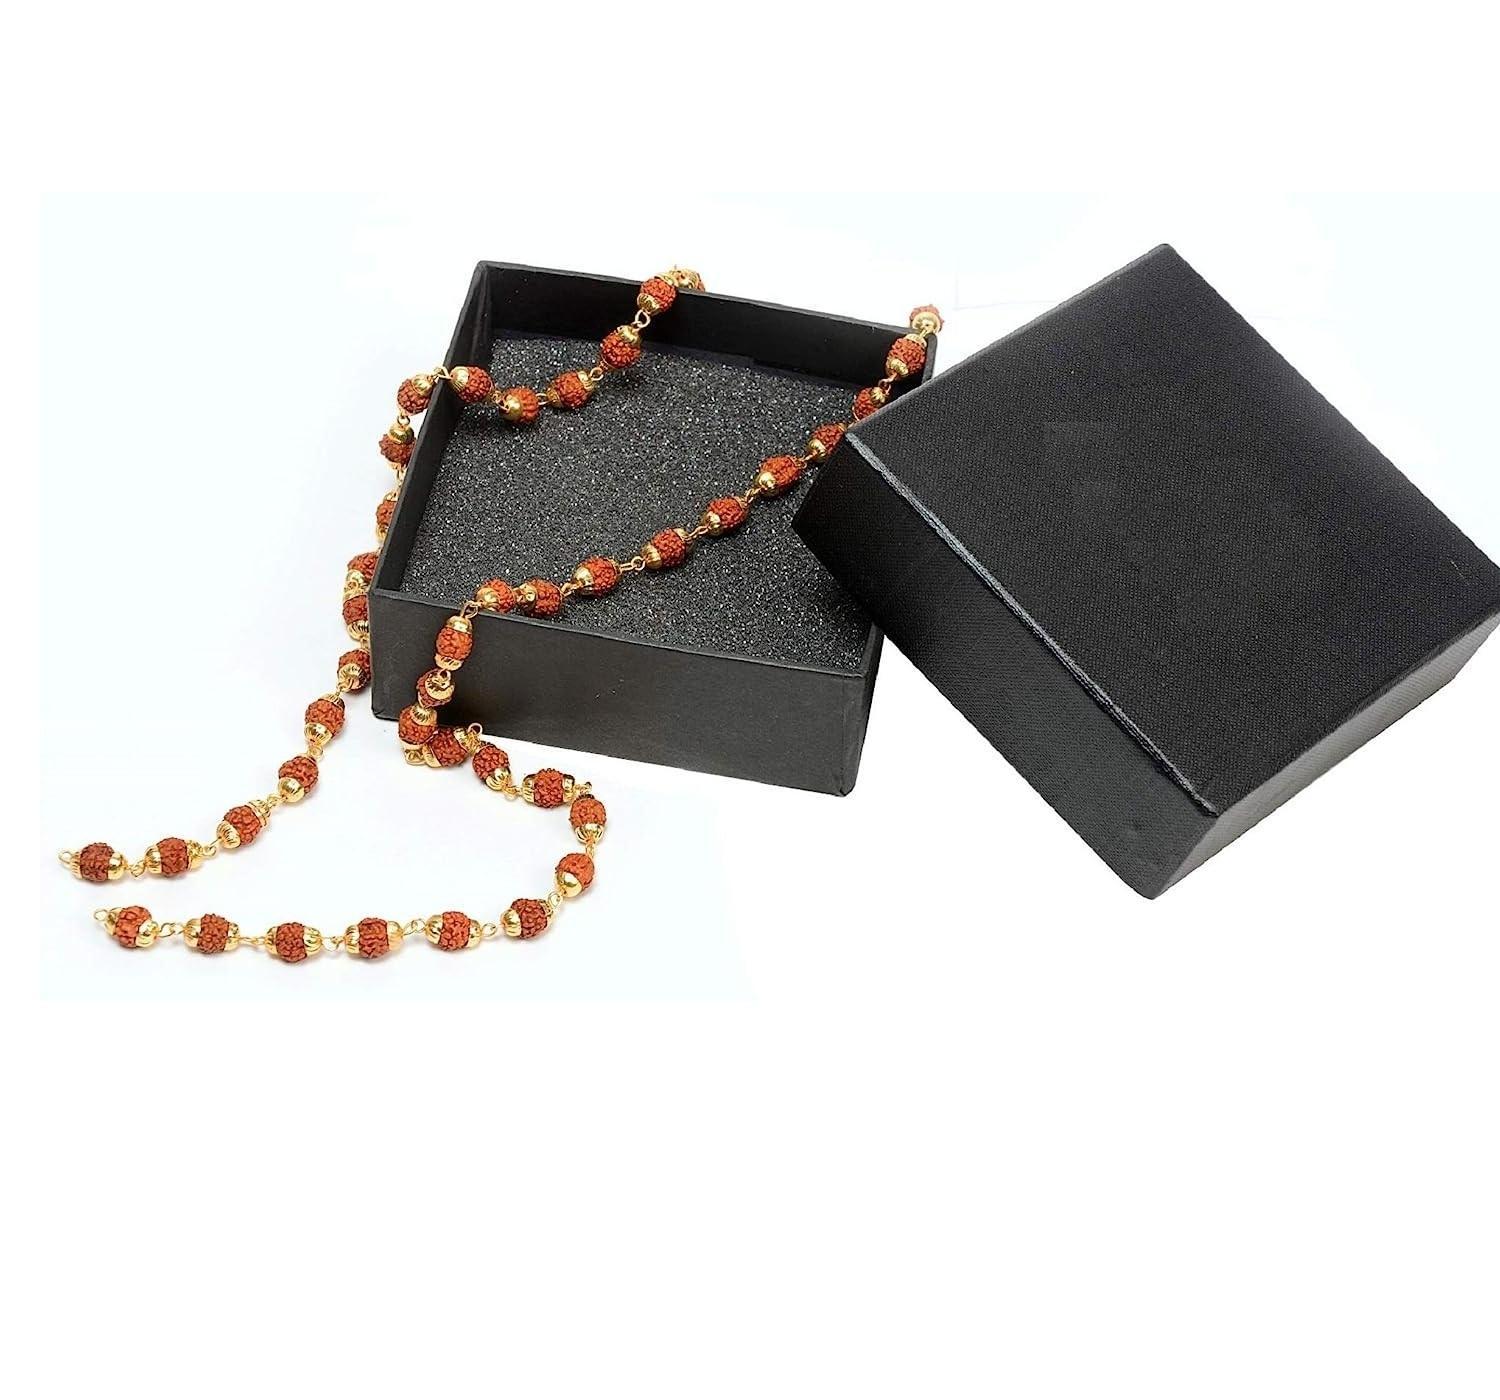
Jaipur gemstone- Gold Cap With Rudraksha Rudraksha Mala For Men| Natural Rudraksha Jaap mala
Type: Necklaces & Pendants
Brand: JAIPUR GEMSTONE
Price: Rs. 899
 Anyone, irrespective of gender, cultural, ethnic, geographical or religious backgroundÂ can wear Rudraksha. They are intended for persons at any stage in life irrespective of mental and physical condition. It can be worn by children, students, the elderly and ill for many benefits.Rudraksha strengthens our mind to fight all odds in life. Often due to ignorance, people associate the Rudraksha with any another religious product butÂ various scientific research conducted world-wide have time and again proved that Rudraksha due to its Electro-Magnetic properties works magically on our body.Rudraksha Acts as a protective shield for the body.Radiates special energy that has a positive effect on the body, mind, and soul.Mitigates negative karma.Improves concentration.Removes harmful planetary effects.Brings peace and harmony.
Included: Box